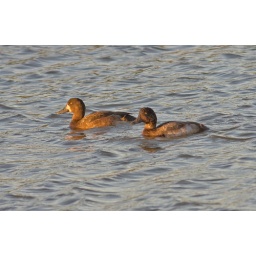
Taken in the early morning light, a female and I think, a first winter male